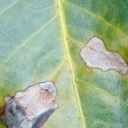
Label: Miner